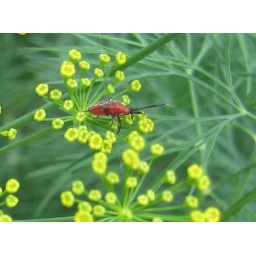
Neat red bug munching on dill flowers in our herb garden in Austin TX.